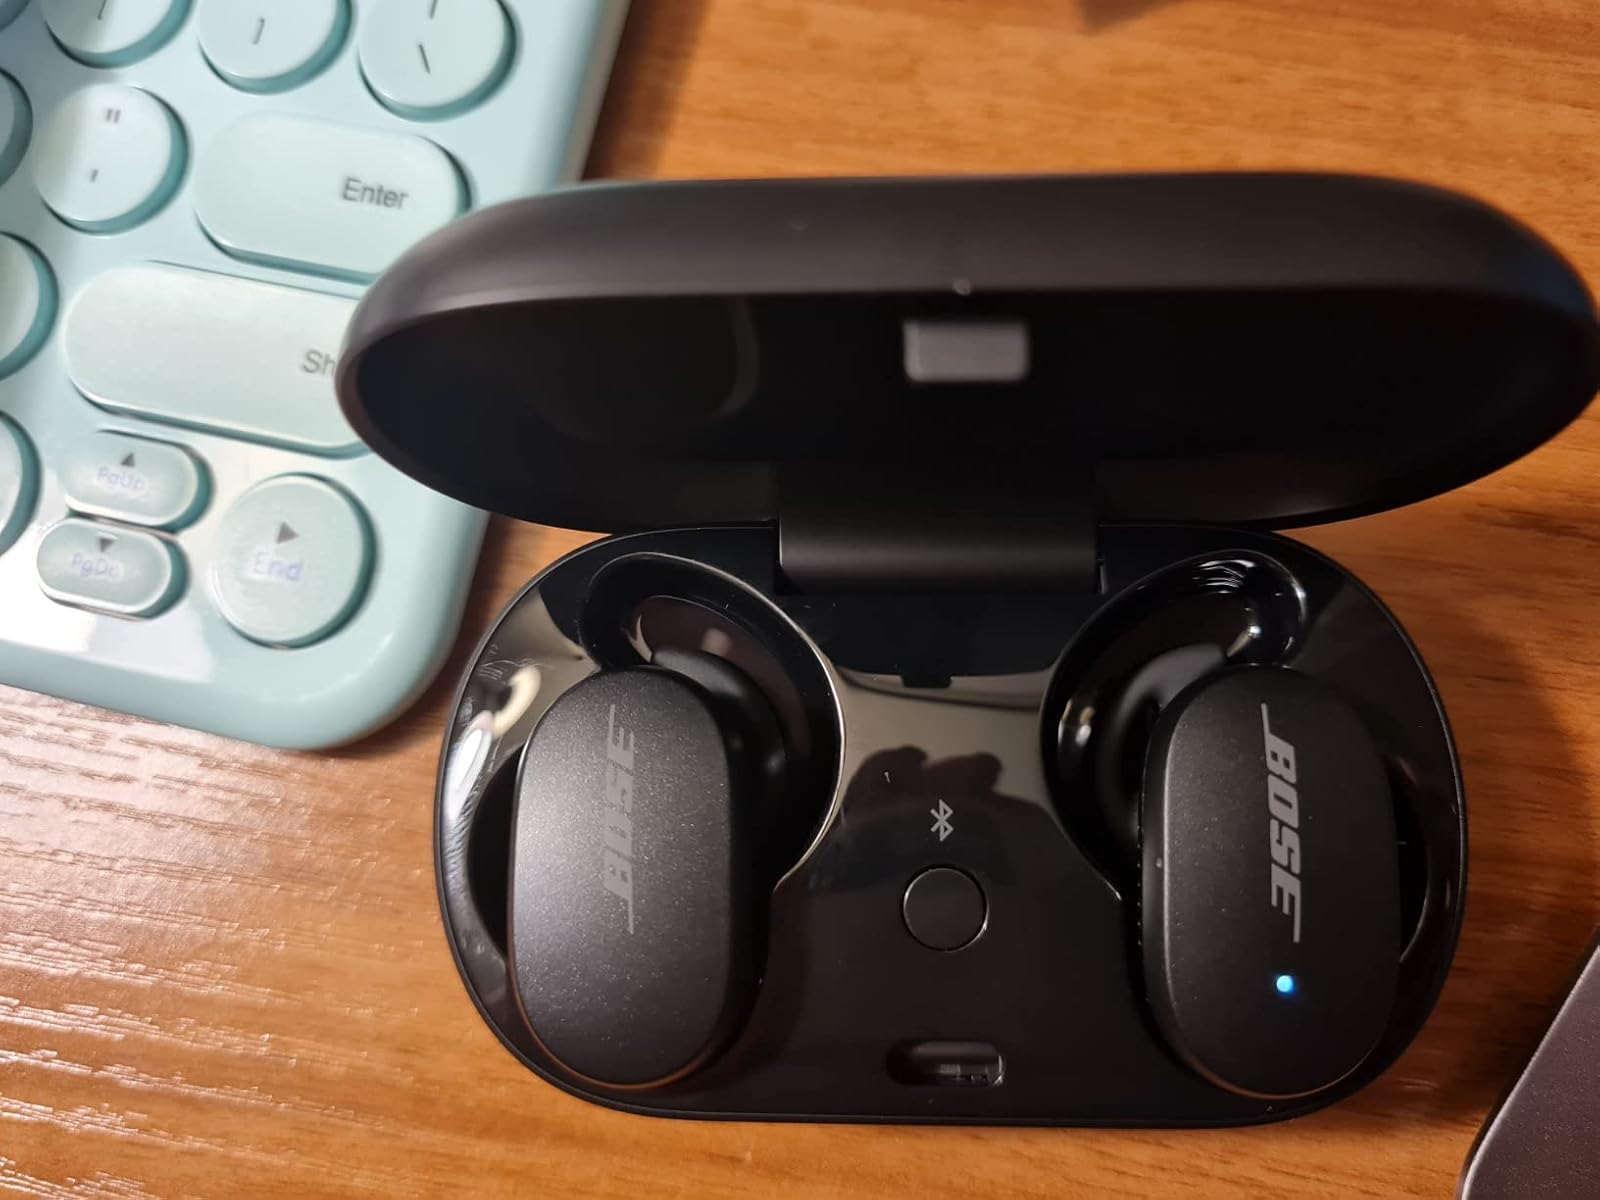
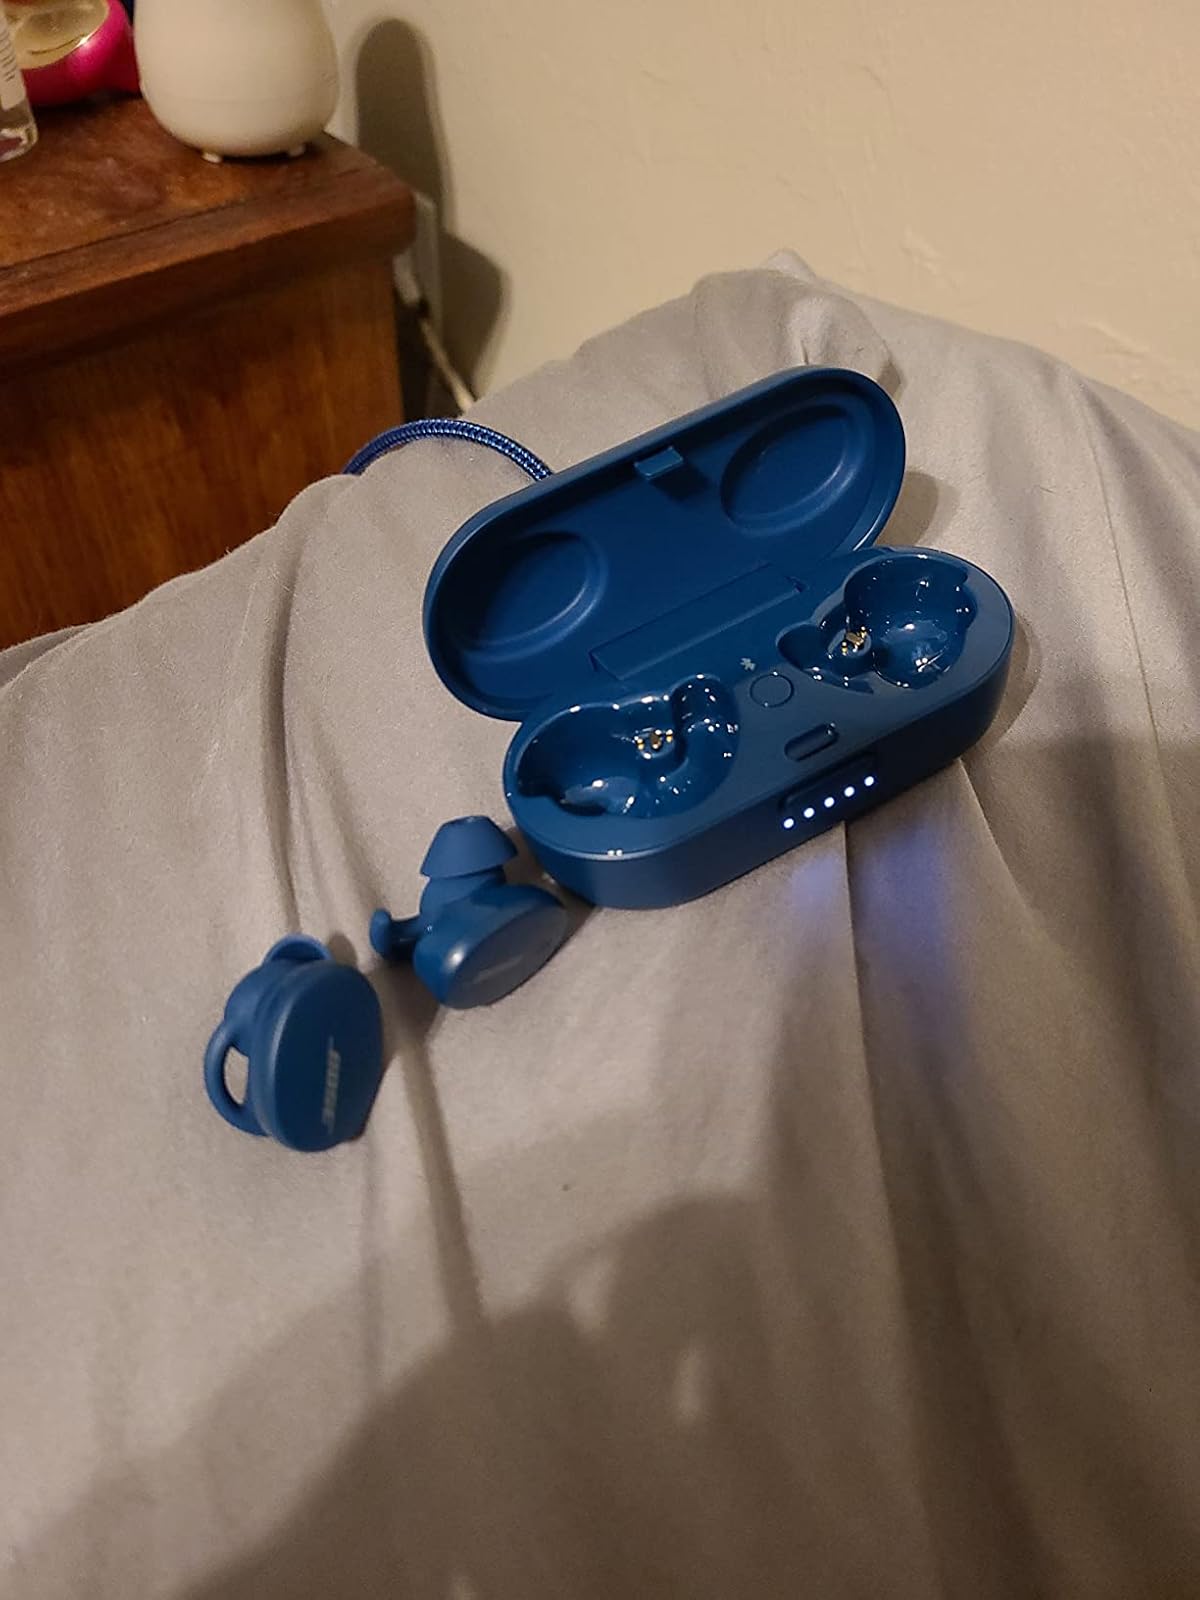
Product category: earbuds
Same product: no